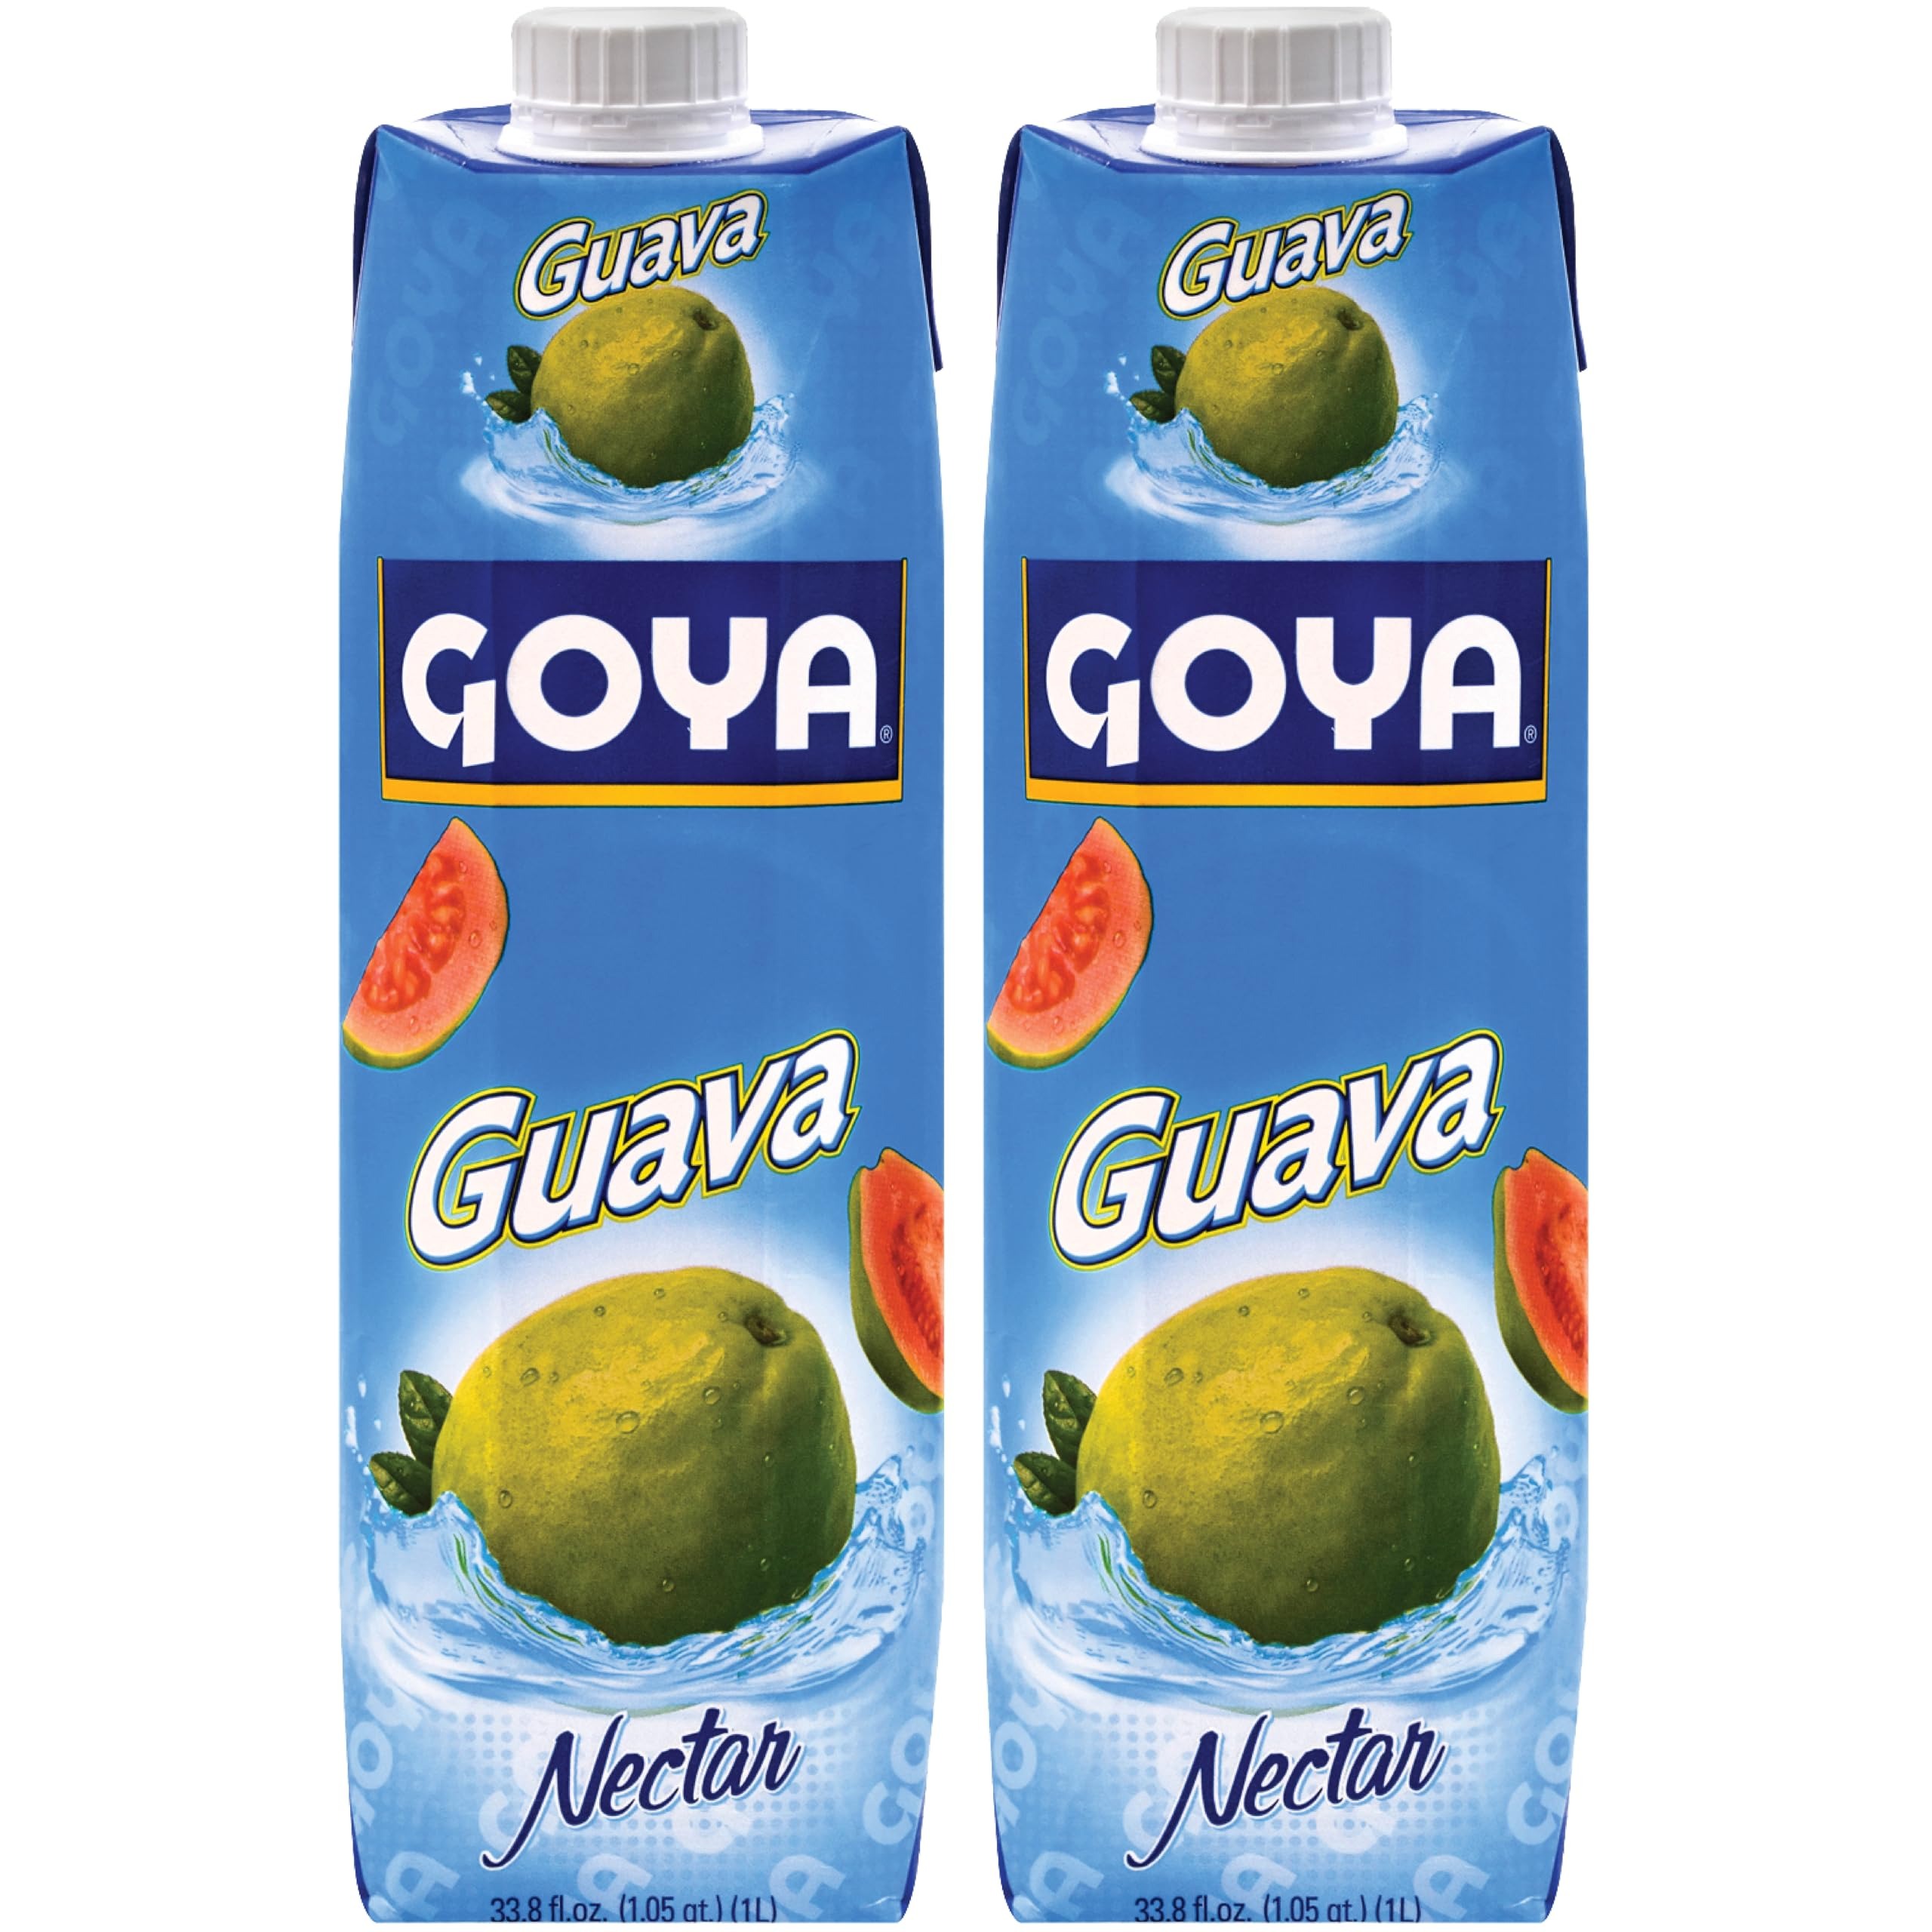
Item Name: Goya Guava Nectar, 33.8 Ounce (Pack of 2)
Bullet Point 1: REFRESHING & DELICIOUS | Quench your thirst, Latin style! Discover Goya's great tasting nectars bursting with ripe, tropical fruit flavor. Enjoy the delicious and sweet flavor of Guava! This fantastic Goya Guava Nectar comes in a handy package, ready to enjoy or to be used to make exquisite shakes or cocktails. Take home the taste of the tropics with Goya Guava Nectar.
Bullet Point 2: TASTE OF THE TROPICS | Goya nectar will make you feel and taste the vibrancy of all Latin America without leaving your own home. Kids and adults alike love the rich flavors and mouthwatering variety of Goya's nectars in convenient, resealable packaging. Our natural Nectar is perfect to enjoy from winter to summer as a luscious drink that kids and adults alike will just love.
Bullet Point 3: VERSATILE & CONVENIENT | This fantastic Goya Guava Nectar comes in a handy package, ready to enjoy or to be used to make exquisite shakes or cocktails. Take home the taste of the tropics with Goya Guava Nectar.
Bullet Point 4: PREMIUM QUALITY | If it's Goya... it has to be good! | ¡Si es Goya... tiene que ser bueno!
Bullet Point 5: ONE 33.8 OZ TETRAPAK | Discover Goya's complete line of great tasting tropical nectars on Amazon Fresh, Amazon Retail and Prime Pantry
Product Description: Goya Guava Nectar, 33.8 Ounce | Your favorite, full flavored fruit nectars are now available in convenient easy-to-grip cartons. Quench your thirst, Latin style! Discover Goya's great tasting nectars bursting with ripe, tropical fruit flavor. They’ll make you feel and taste the vibrancy of all Latin America without leaving your own home. Kids and adults alike love the rich flavors and mouthwatering variety of Goya's nectars in convenient, resealable packaging. Our natural Nectar is perfect to enjoy from winter to summer as a luscious drink that kids and adults alike will just love. Enjoy the delicious and sweet flavor of Guava! This fantastic Goya Guava Nectar comes in a handy package, ready to enjoy or to be used to make exquisite shakes or cocktails. Take home the taste of the tropics with Goya Guava Nectar. If it's Goya ... it has to be good!
Value: 67.8
Unit: Fl Oz

Price: 5.46